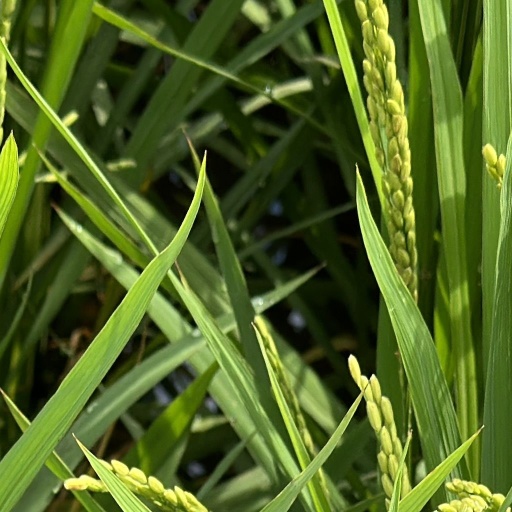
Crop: rice